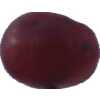
Label: pink_grape